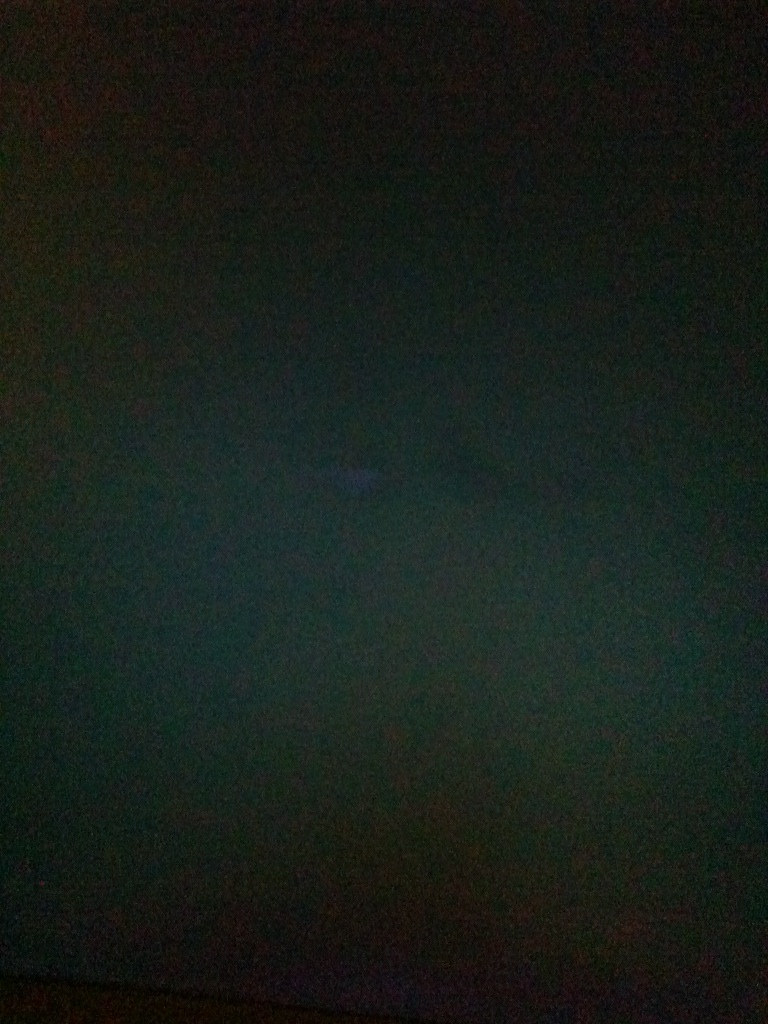Question: Any visible text on this screen currently?
Answer: no